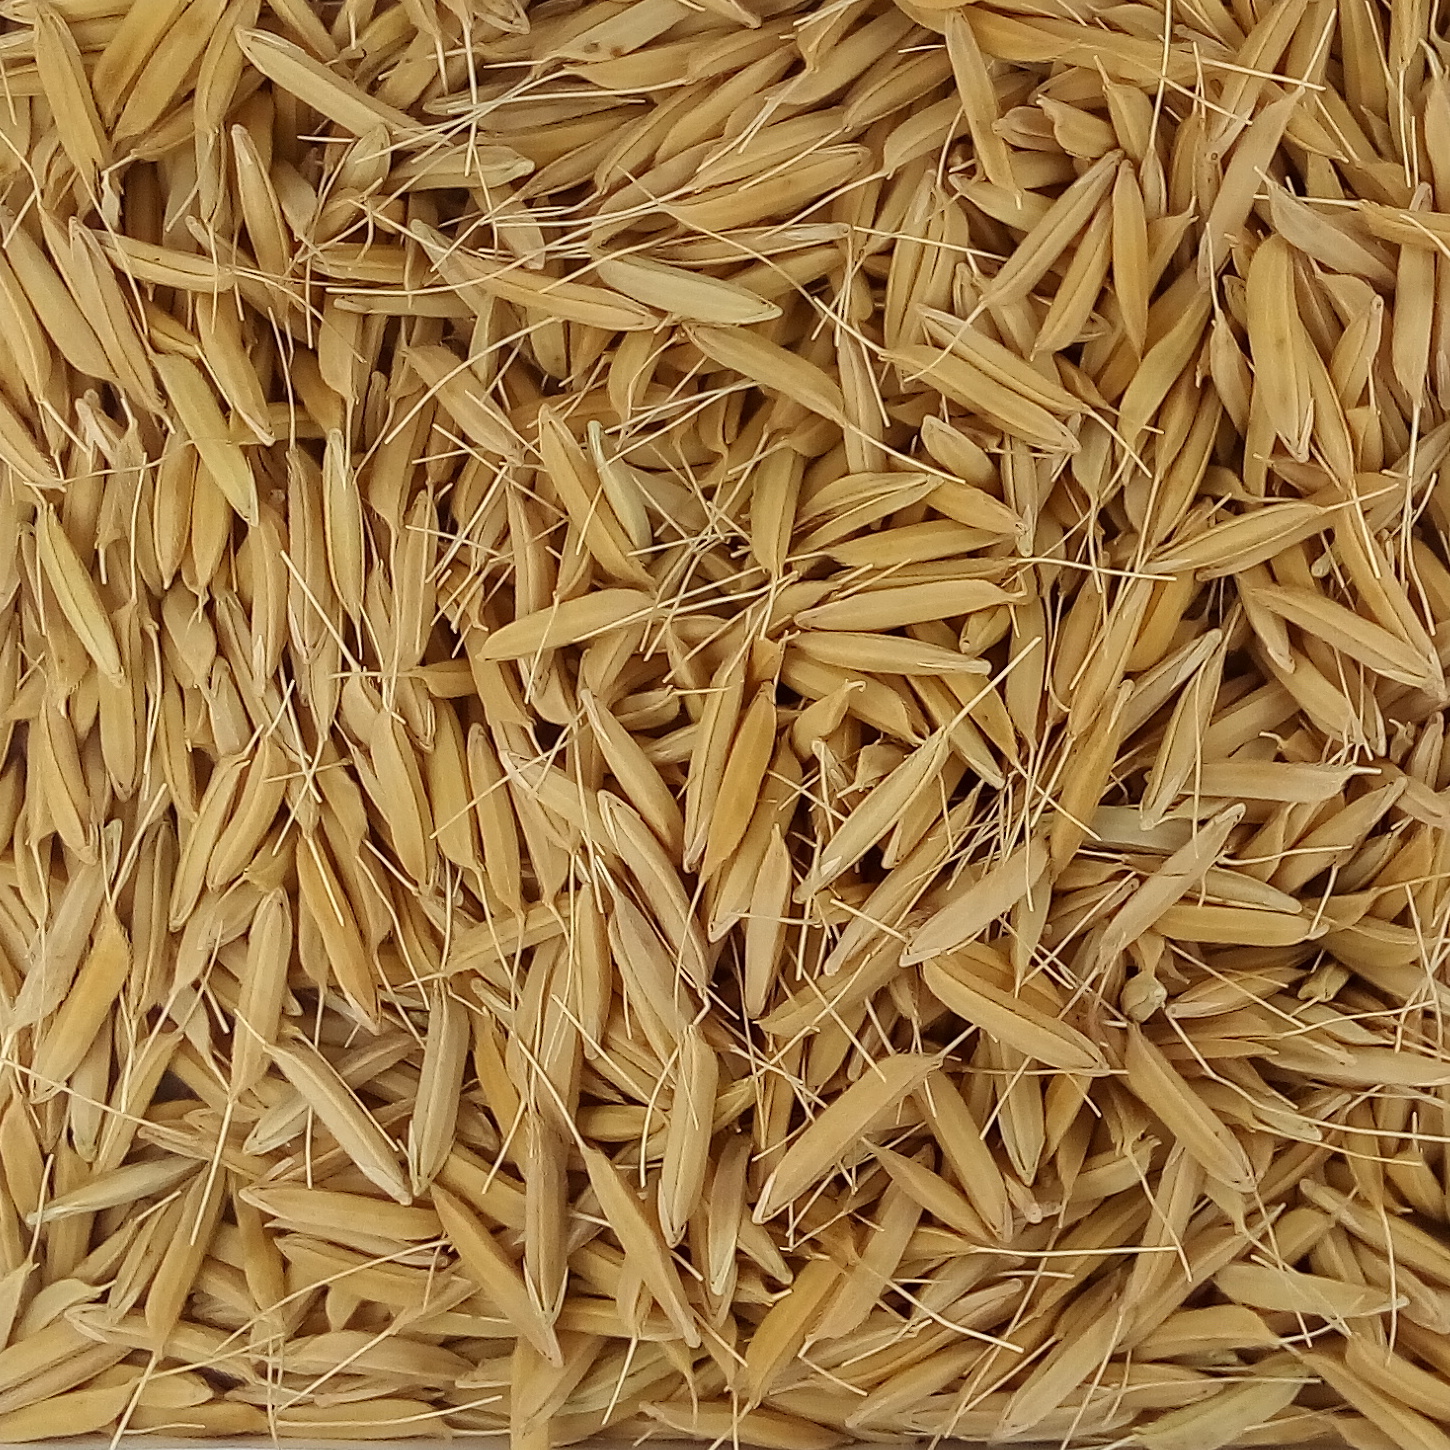
Rice seed variety: PB1